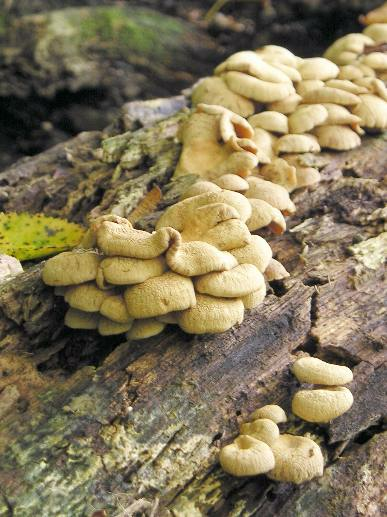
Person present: No